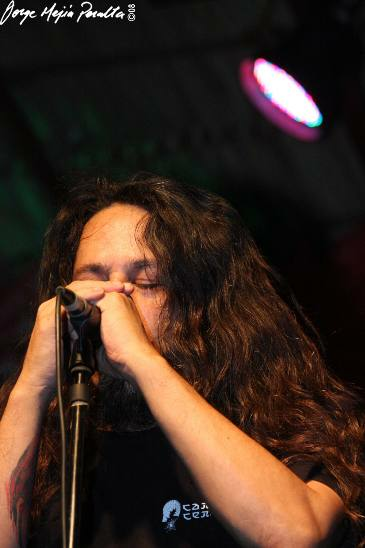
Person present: Yes